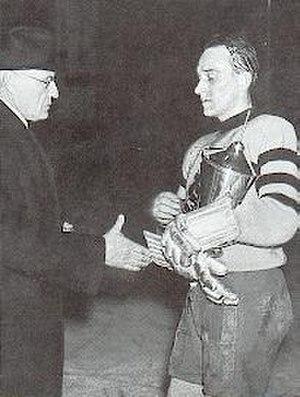
Le championnat de Suède Élite de hockey sur glace porte le nom de SHL pour Svenska Hockeyligan ou Swedish Hockey League. La première saison disputée sous le nom de SHL est jouée en 2013-2014. Le championnat suédois est classé 4ᵉ championnat européen par la fédération internationale.